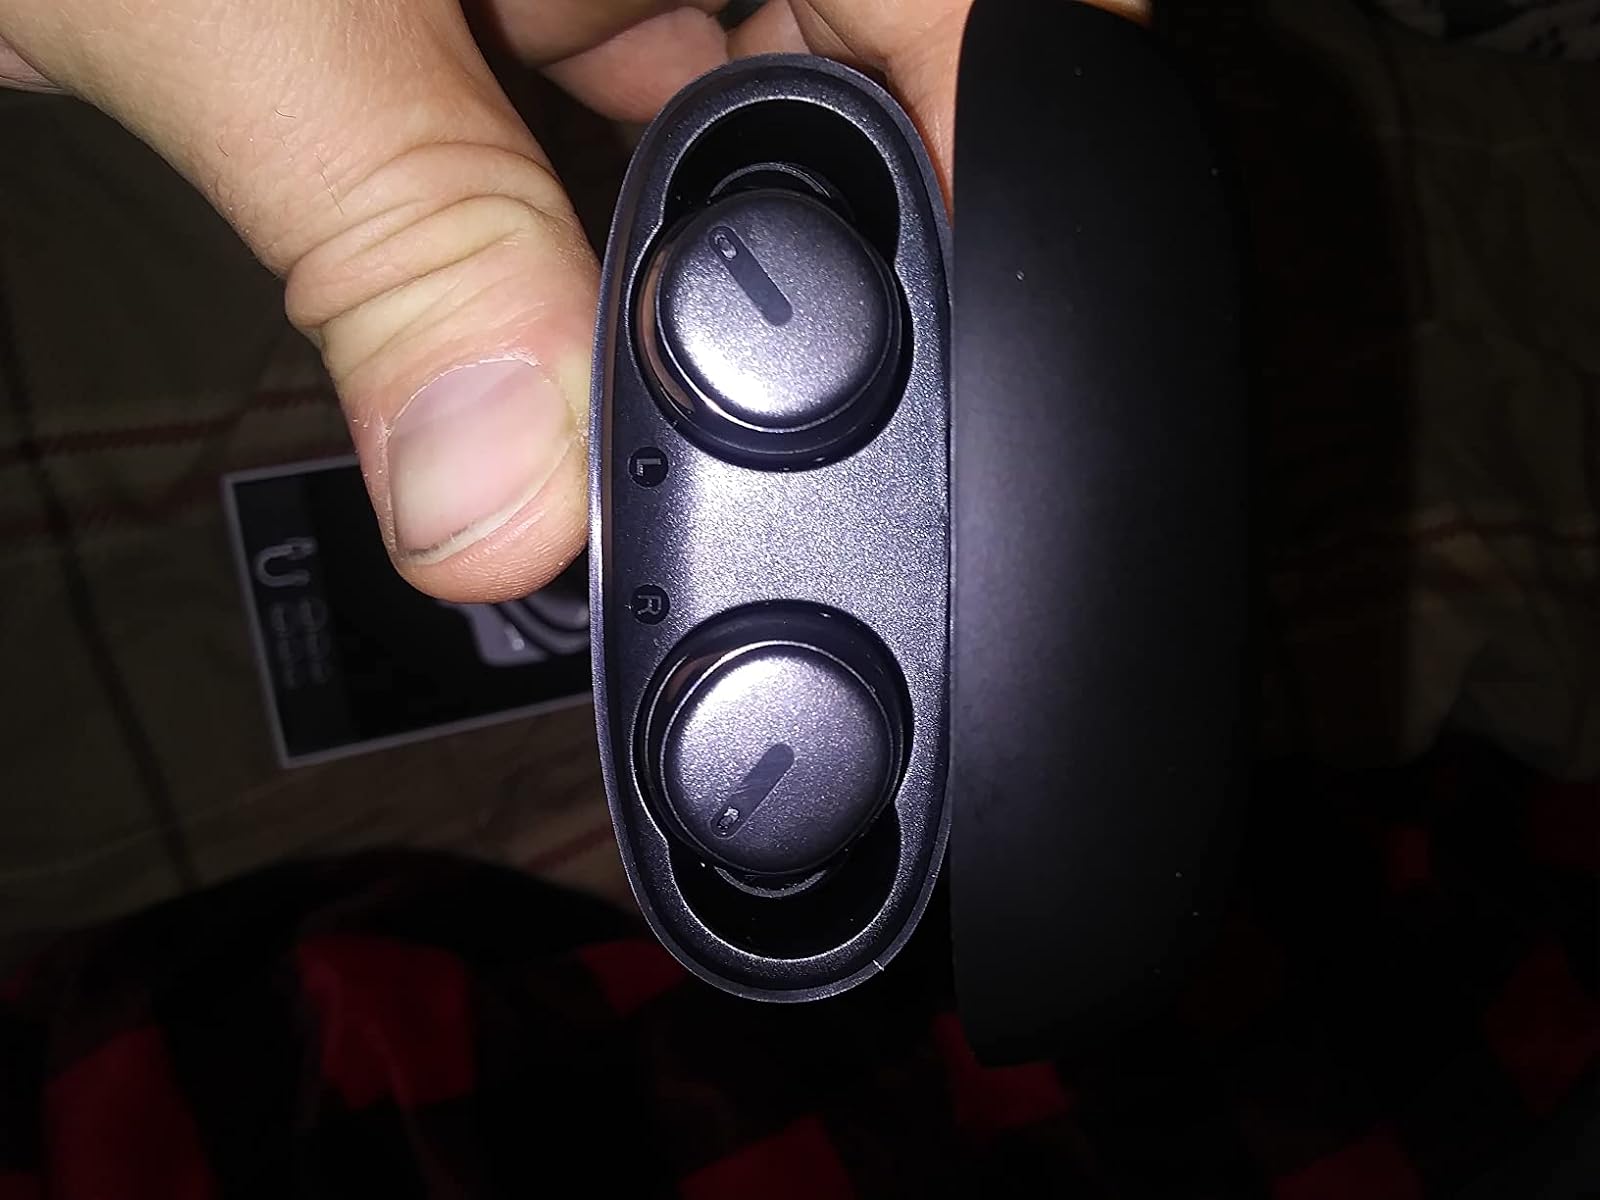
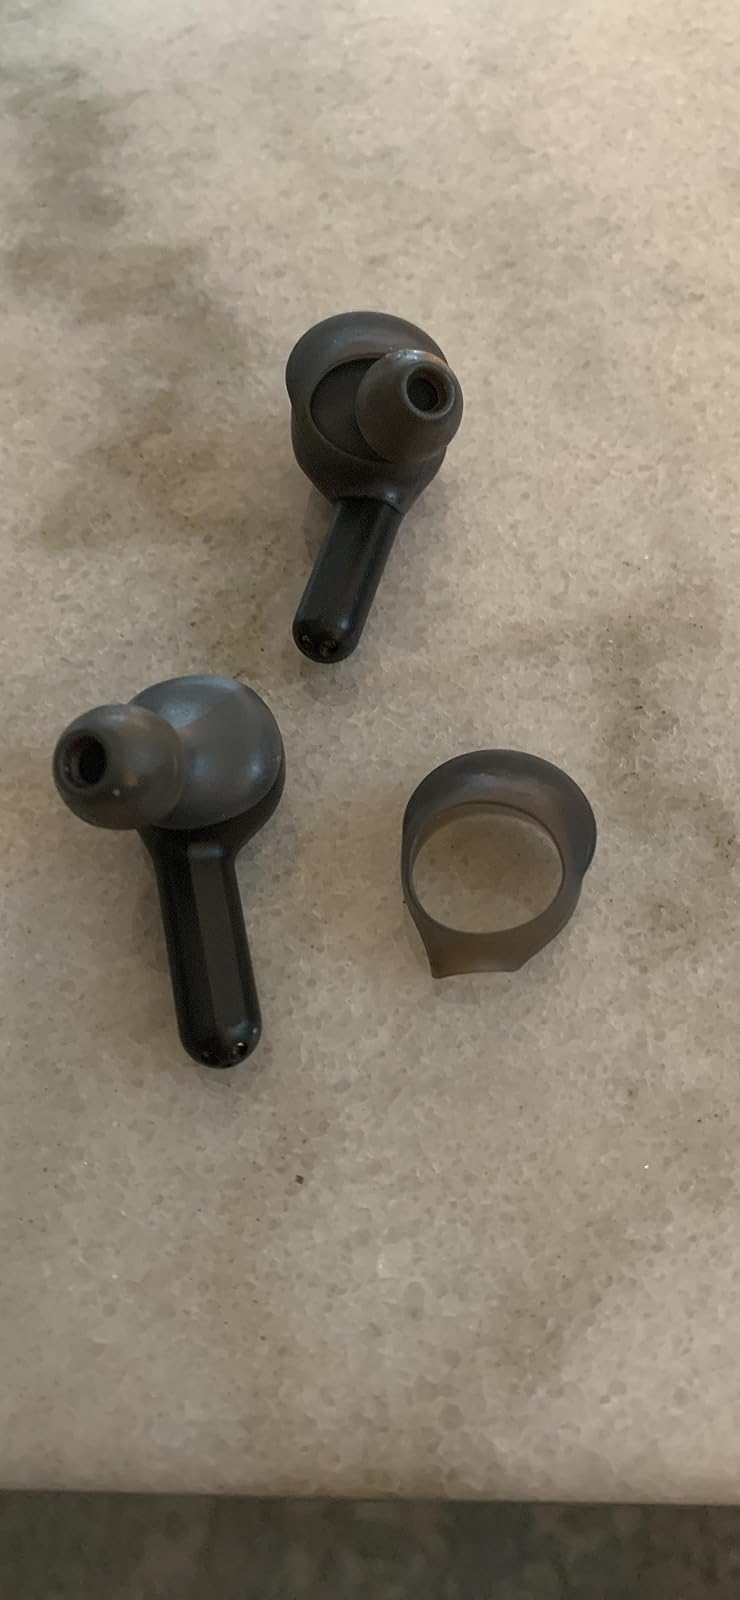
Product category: earbuds
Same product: no